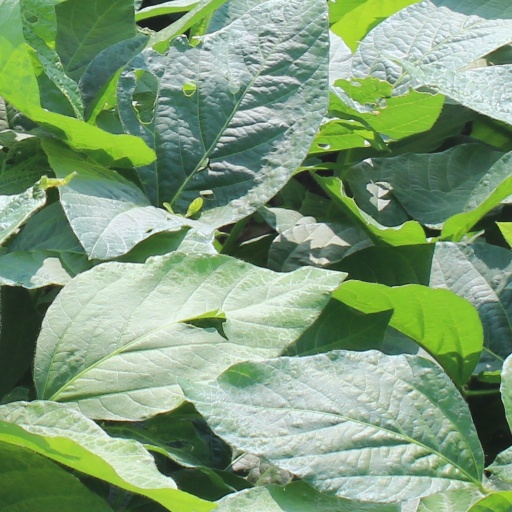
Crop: soybean